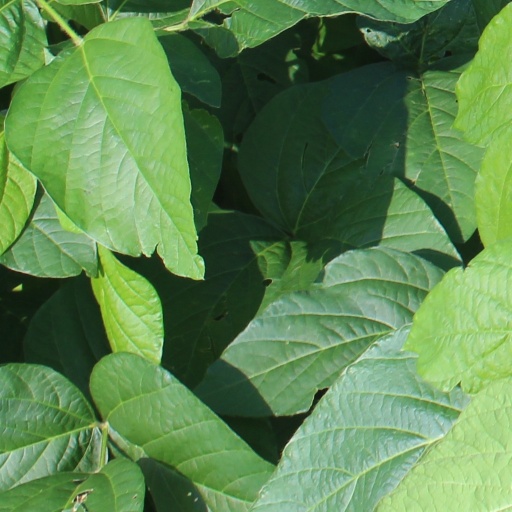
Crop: soybean